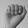
ASL letter: A